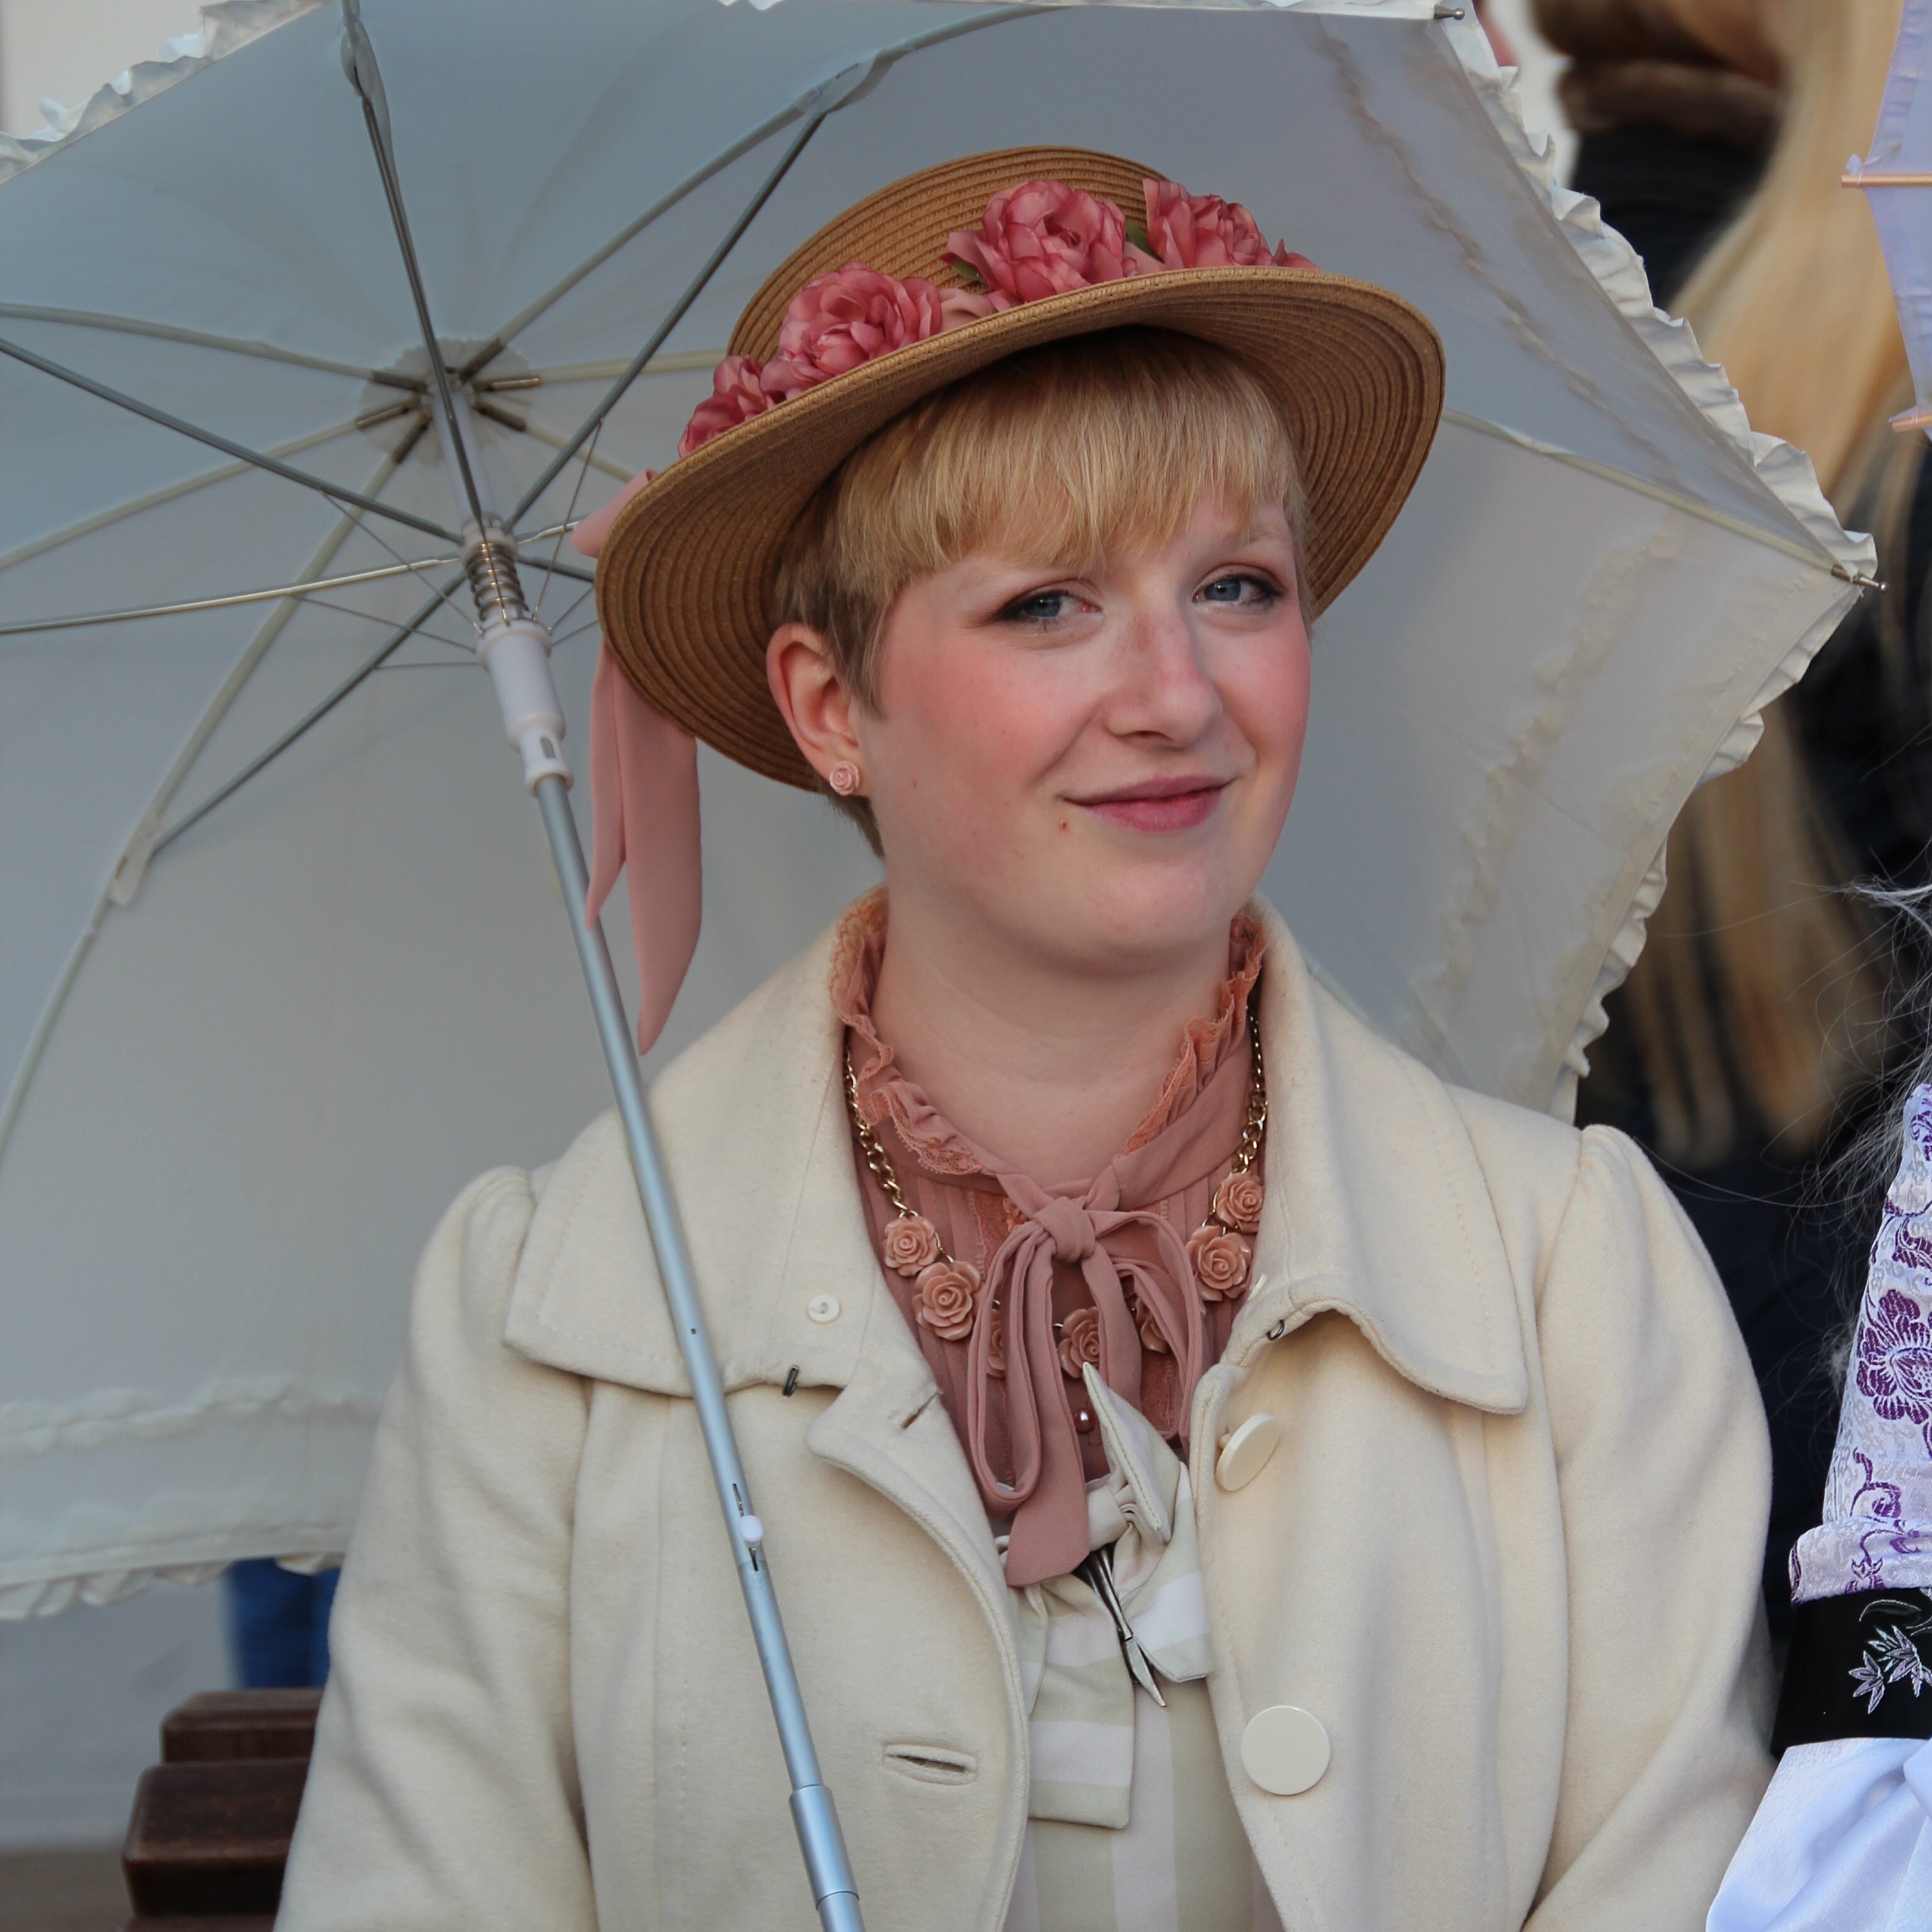
person, people, hat, clothing, lady, cosplay, head, anime, comic, manga, panel, convention, japantag, fashion accessory